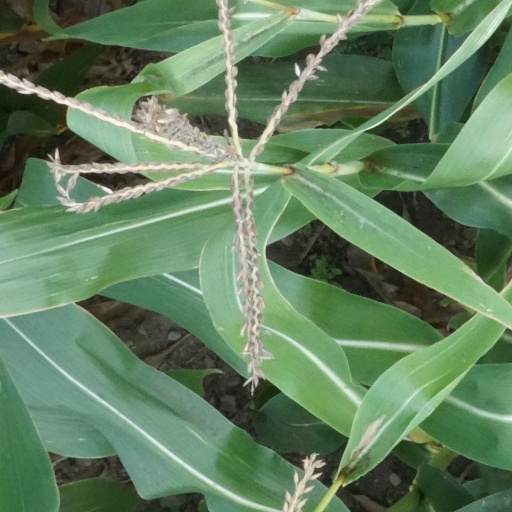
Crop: maize; corn